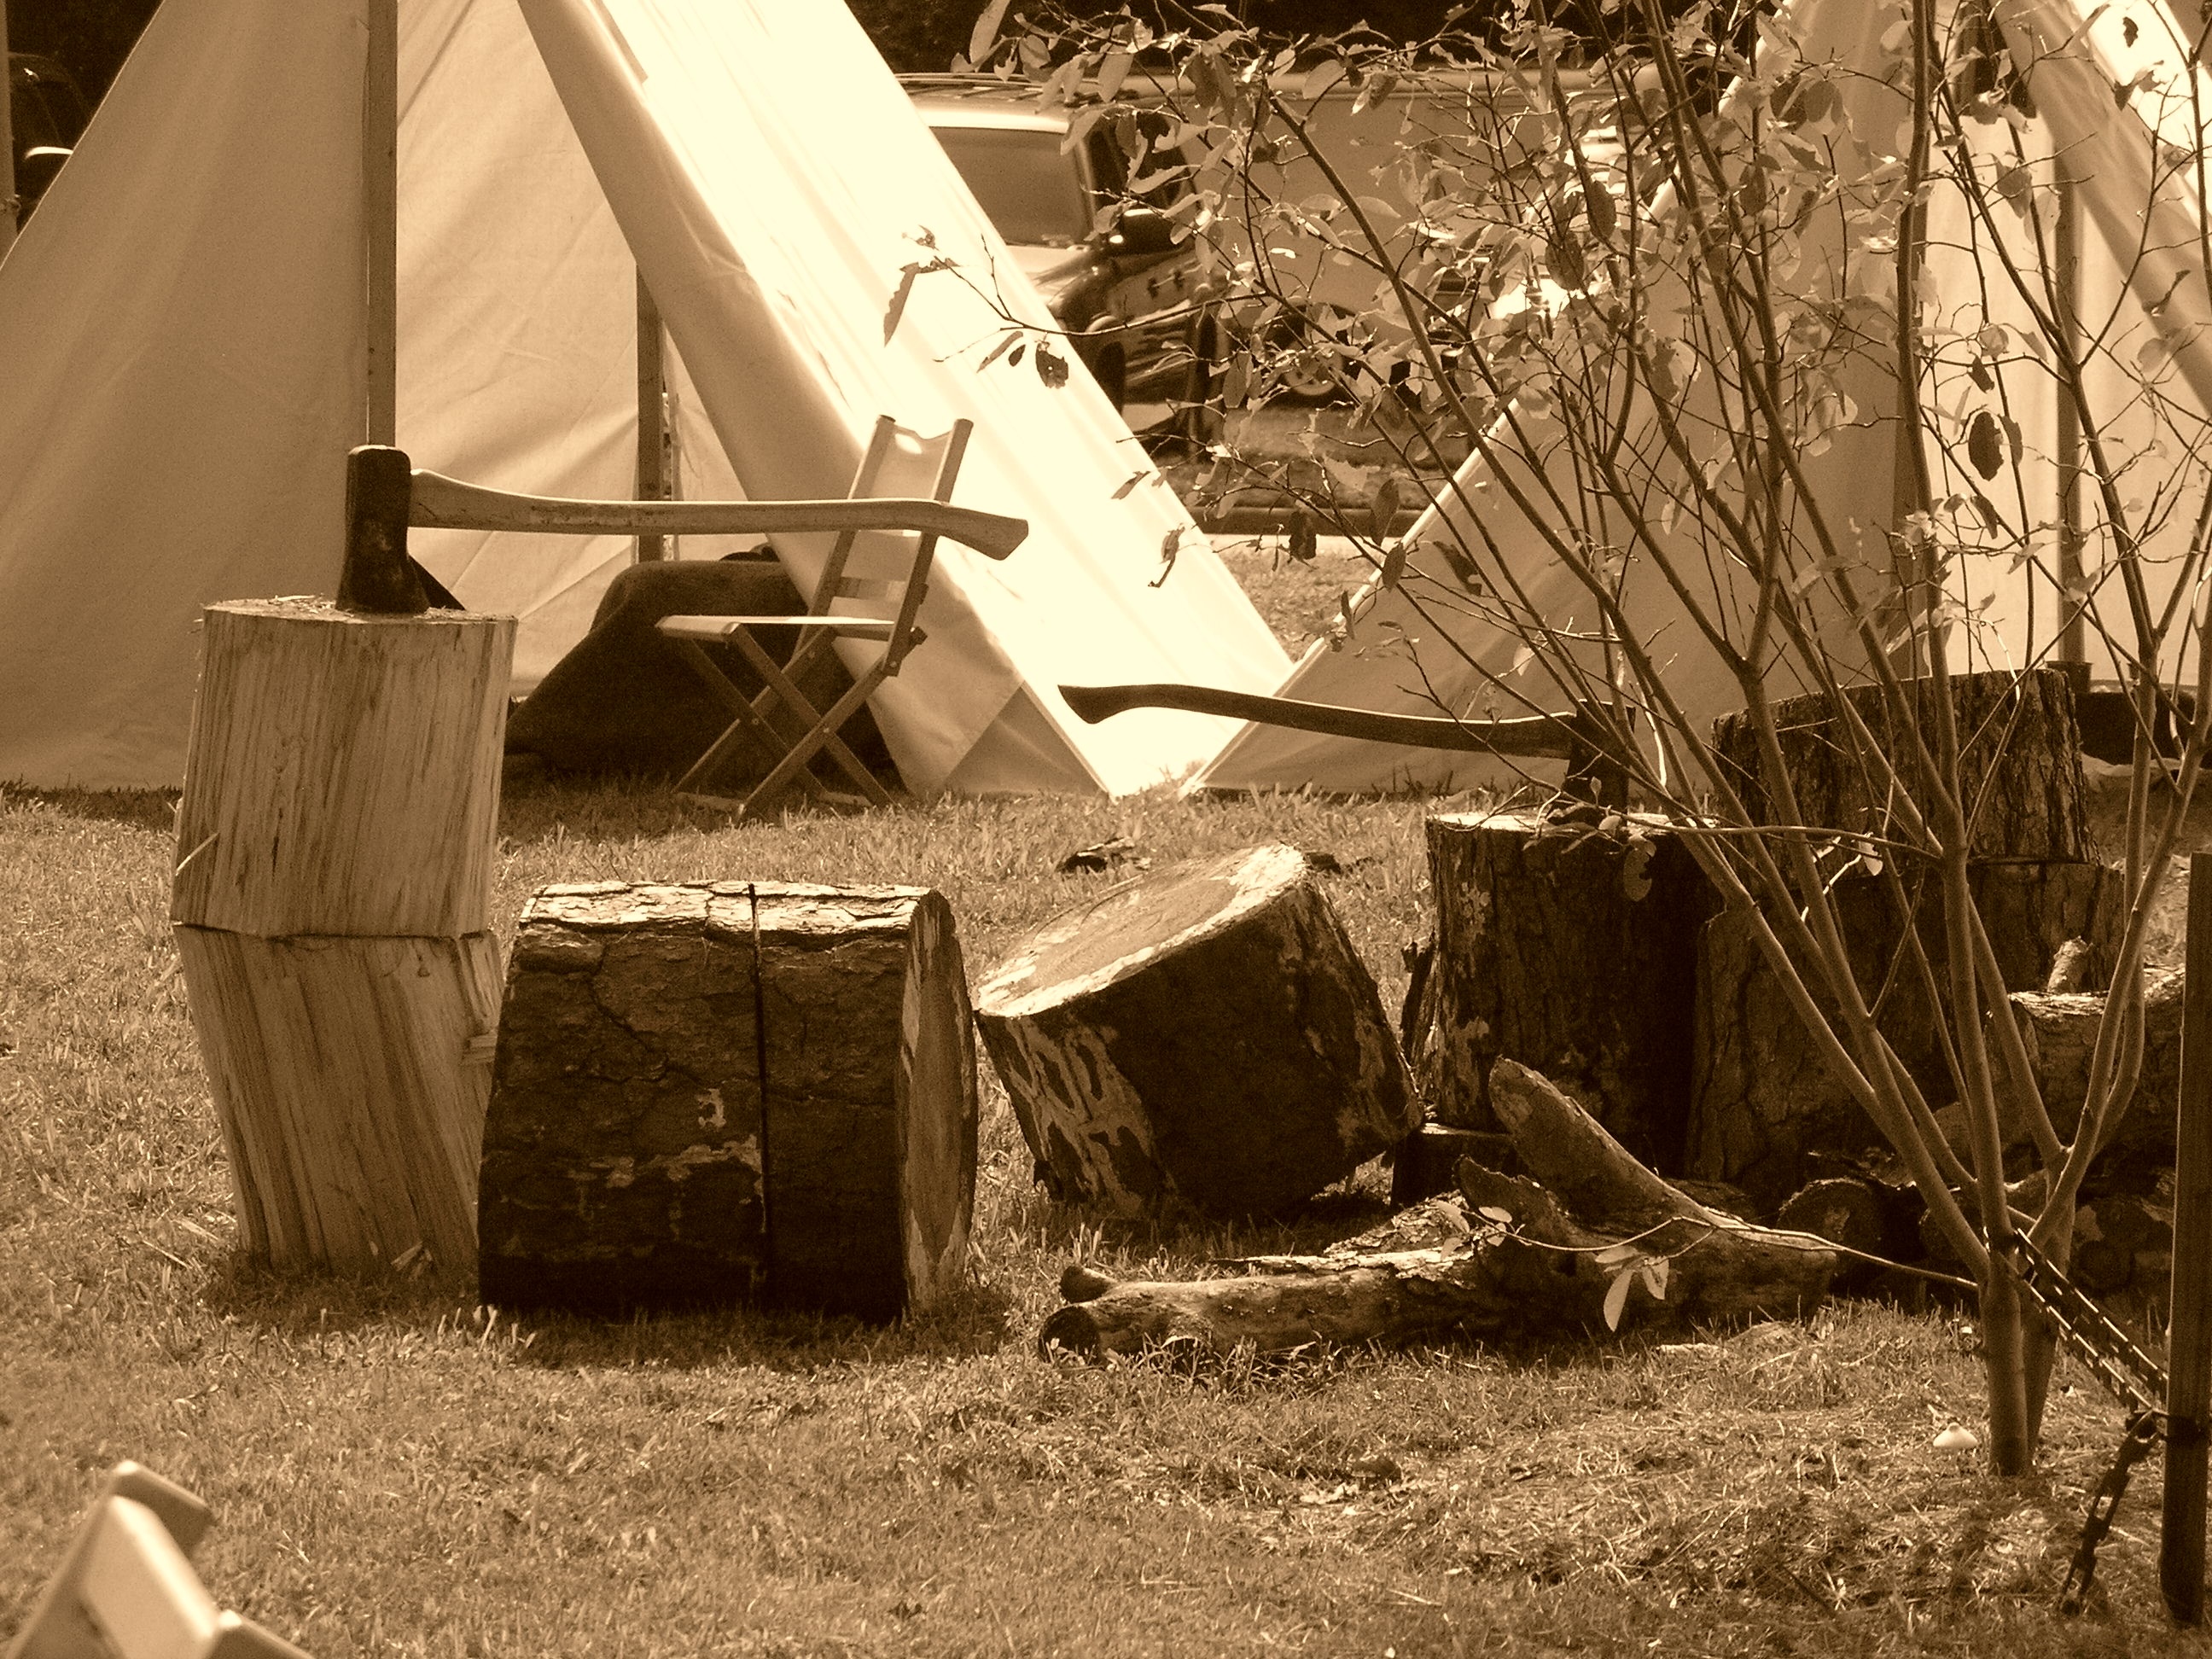
wood, house, log, firewood, lumber, axe, sepia, temple, history, civil war, ancient history